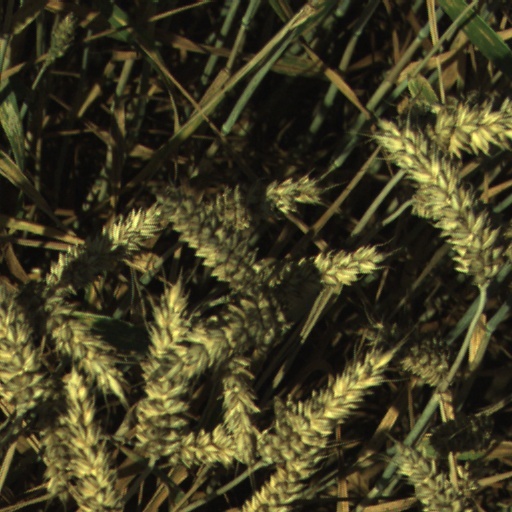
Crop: wheat